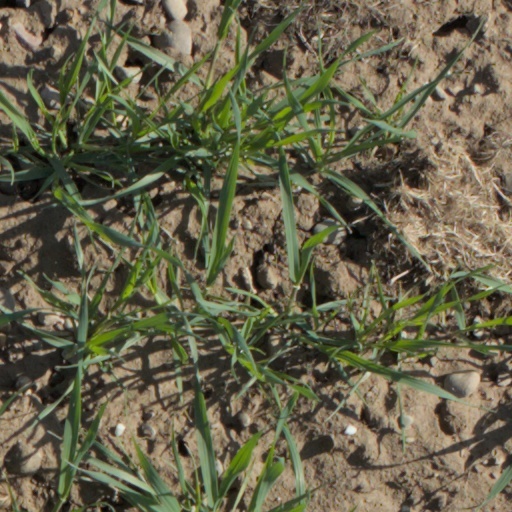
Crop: wheat